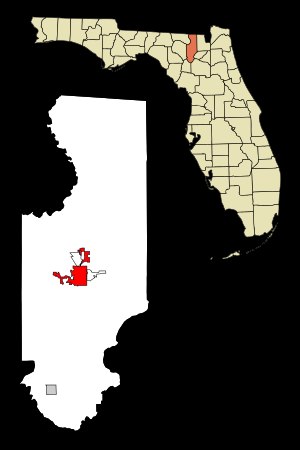
Lake City (Florida)
Lake Citys beliggenhed i Florida
Lake City er en amerikansk by og administrativt centrum for det amerikanske county Columbia County, i staten Florida. I 2013 havde byen et anslået indbyggertal på 12.107.